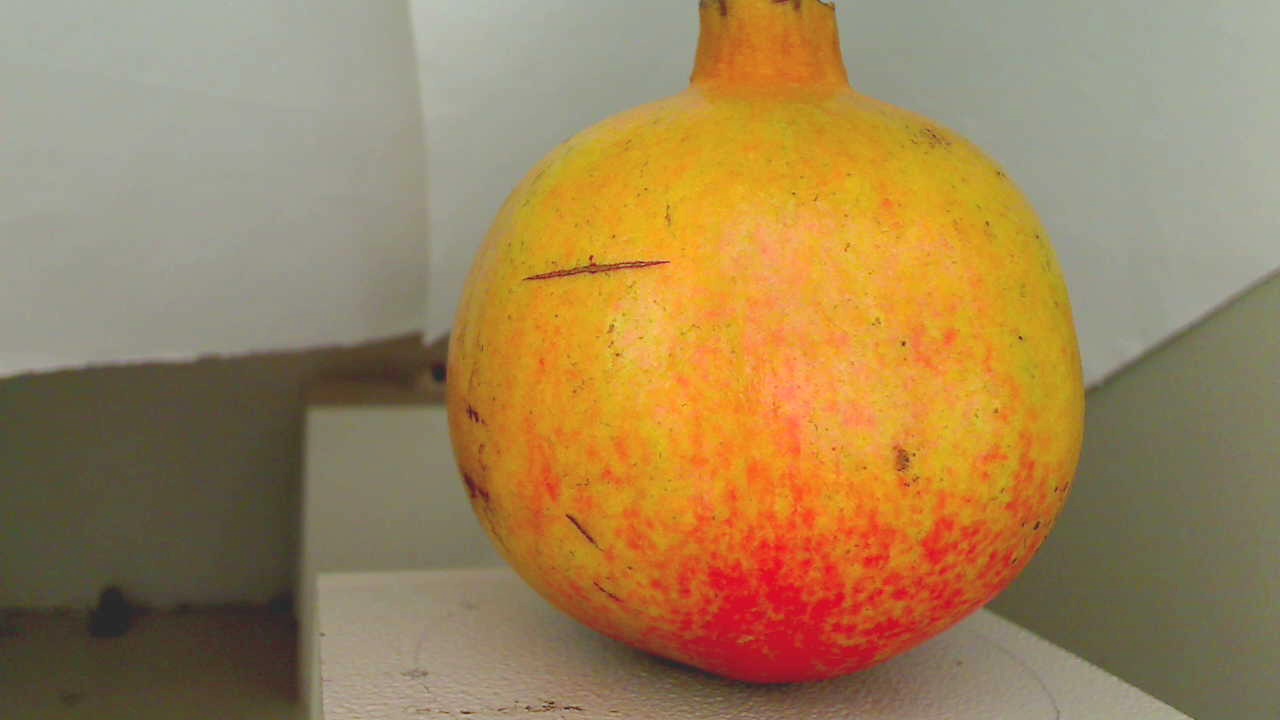
Grade: grade-2
Quality: quality-2